Meyer Guggenheim

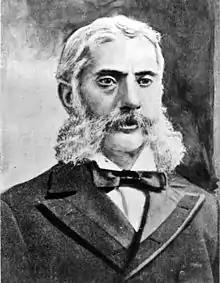

Meyer Guggenheim (February 1, 1828 – March 15, 1905) was the patriarch of what became known as the Guggenheim family in the United States, which became one of the world's wealthiest families during the 19th century, and remained so during the 20th.